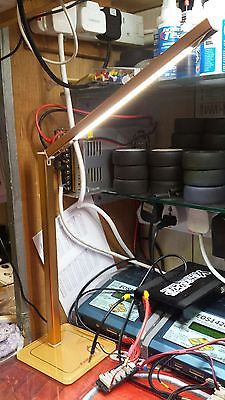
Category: lamp